Note Out

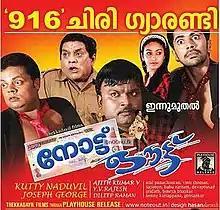
Note Out - release poster

Note Out is a 2011 Malayalam comedy film directed by debutant Kutty Naduvil starring Nishan and Mithra Kurian in the lead roles. The music of the film has been composed by Vinu Thomas with lyrics written by Anil Panachooran. The film was released on 14 January 2011. The film is produced by Joseph George in the banner of Thekkadiyil Films, who also distributes the film through Play House Release.